Justin Bieber

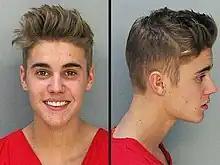
Bieber's mugshots taken on January 23, 2014, after being detained by police in Miami Beach

In 2013 and 2014, Bieber's teen heart-throb and clean-cut image was drastically affected due to his involvement in several controversial events. During this period, he abandoned his pet monkey in Germany, vomited onstage, was videoed while urinating in a bucket, cursed at a photograph of Bill Clinton, wore a gas mask in public, allegedly spat on fans (although this was later debunked), was involved in an explicit image with a stripper, and allegedly assaulted his bodyguard and a limo driver. Bieber's uncle, Brad Bieber, said that his troublesome behaviour was caused by his break-up with Selena Gomez. In its March 2014 edition, "Rolling Stone" put Bieber on its cover alongside the title "Bad Boy". The same year, Bieber adopted the pseudonym "Bizzle". During the "Bizzle" phase, Bieber donned a quiff and often wore thick gold chains and baseball caps.